Almira Sessions

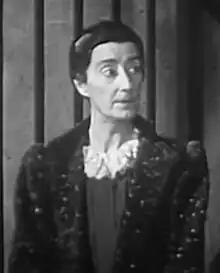
Sessions in "Dixie Jamboree" (1944)

Almira Sessions (September 16, 1888 – August 3, 1974) was an American character actress of stage, screen and television. Born in Washington, D.C., her career took her through all the acting mediums of the 20th century. She appeared in over 500 films and television shows. She worked into her 80s, finally retiring shortly before her death in 1974 in Los Angeles.